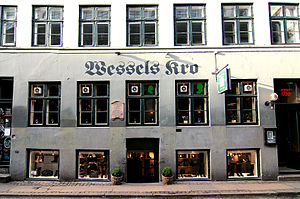
Sværtegade
Sværtegade 7 med mindepladen for Wessel.
I dette hus i Sværtegade 7 i København havde Det Norske Selskab sine lokaler 1772-1813.
Sværtegade er en gade mellem Pilestræde og Gammel Mønt i Indre By i København.